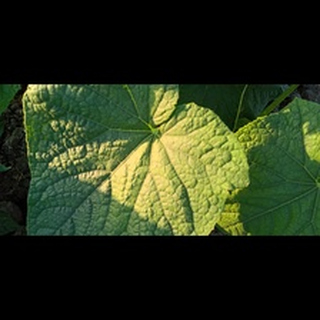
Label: healthy_cucumber